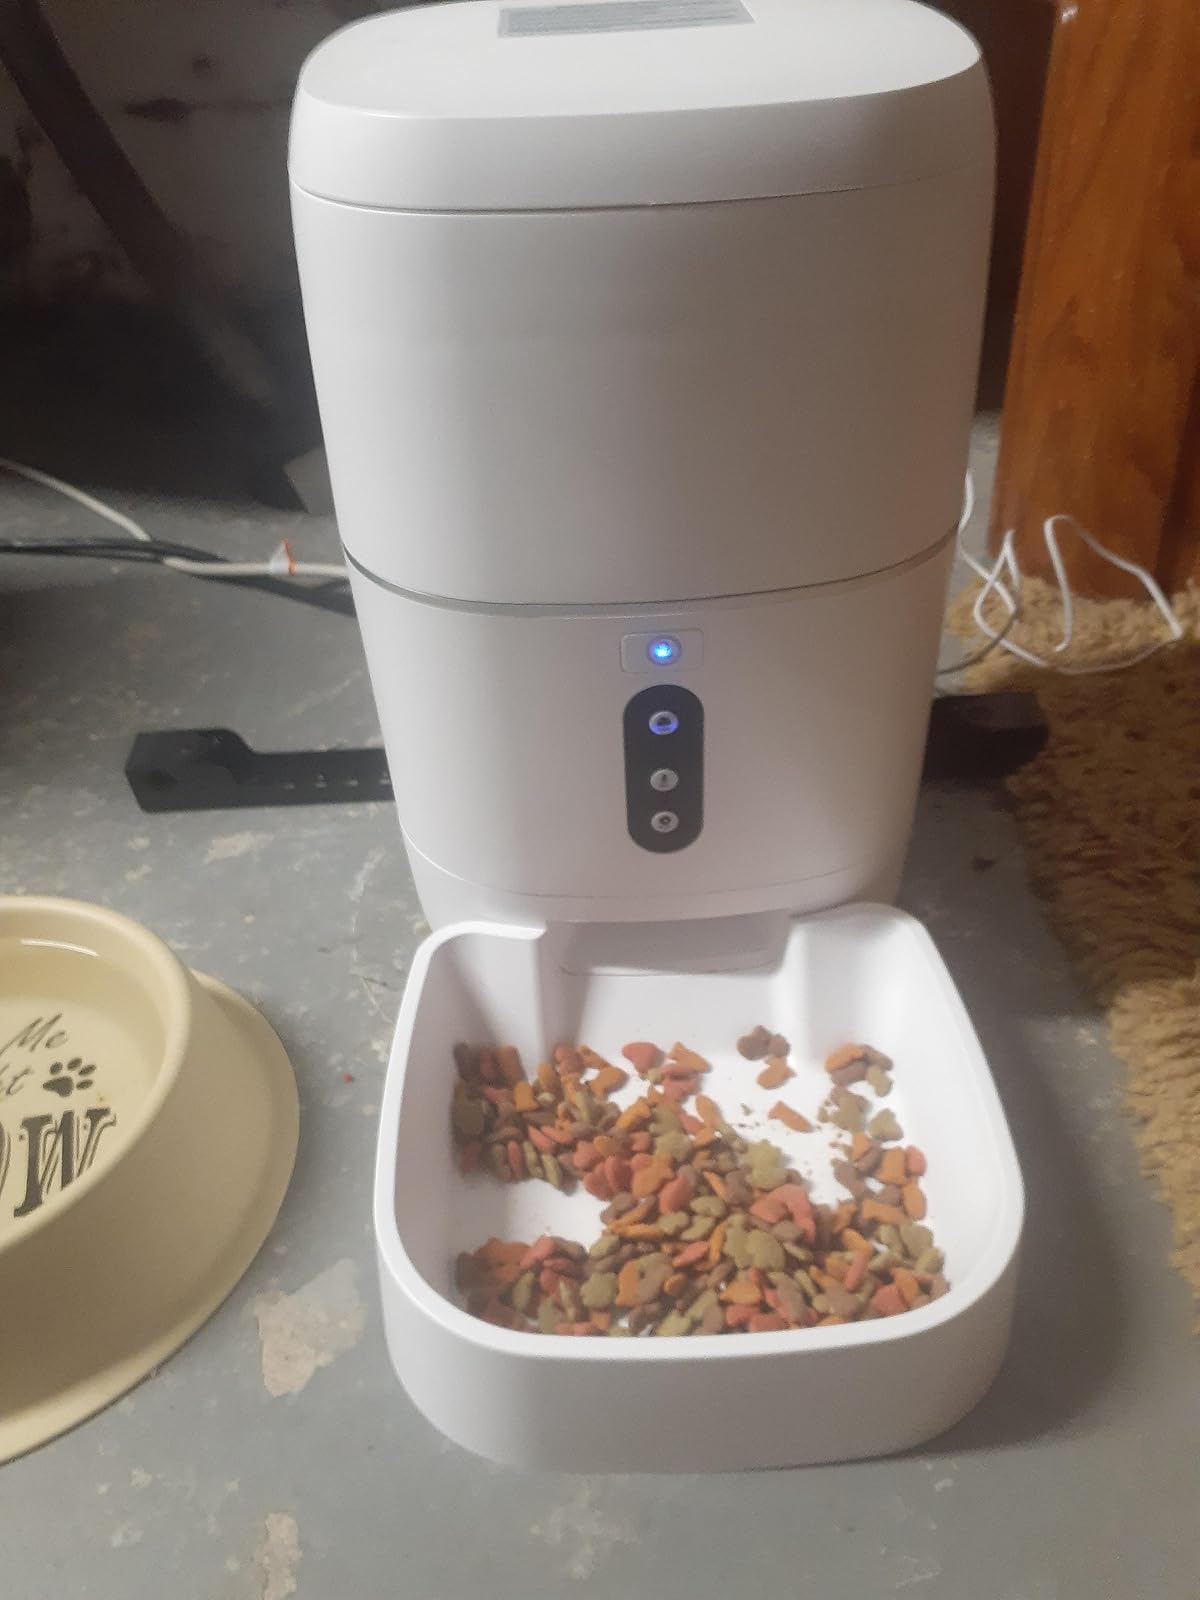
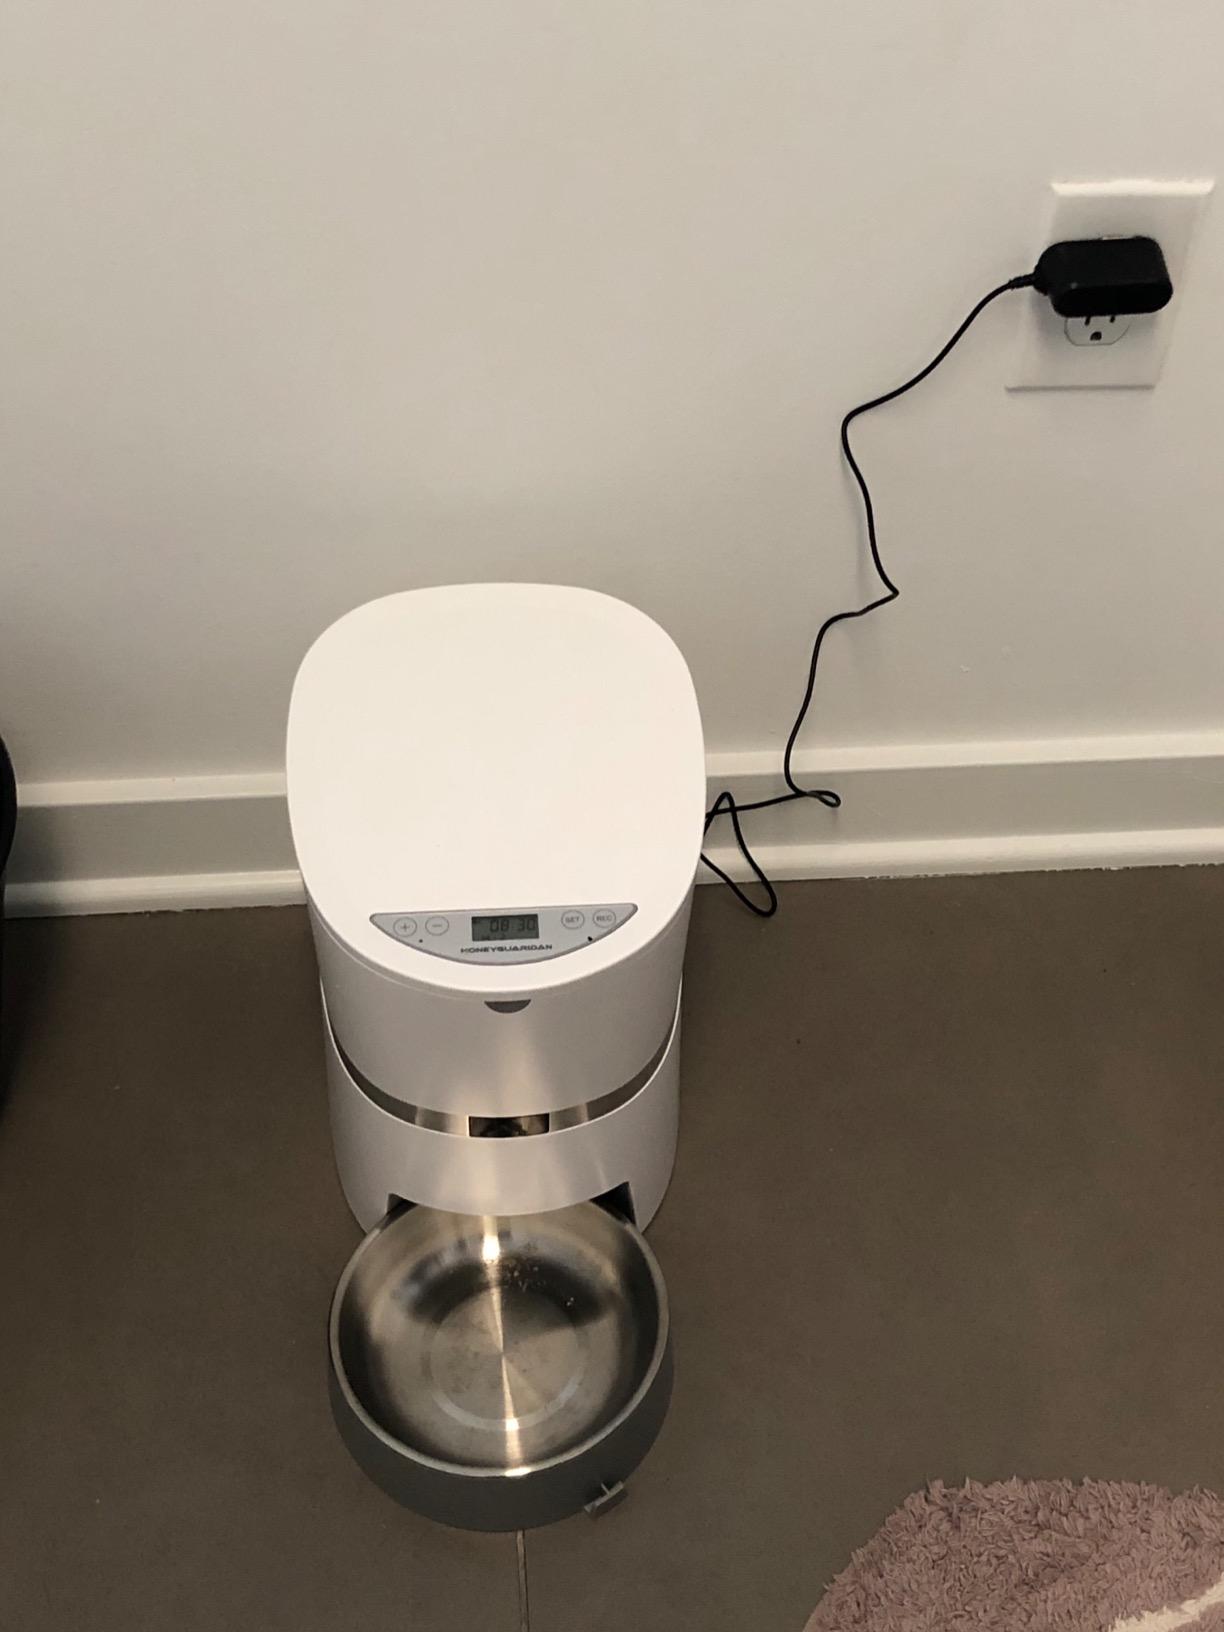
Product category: items_feeder
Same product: no